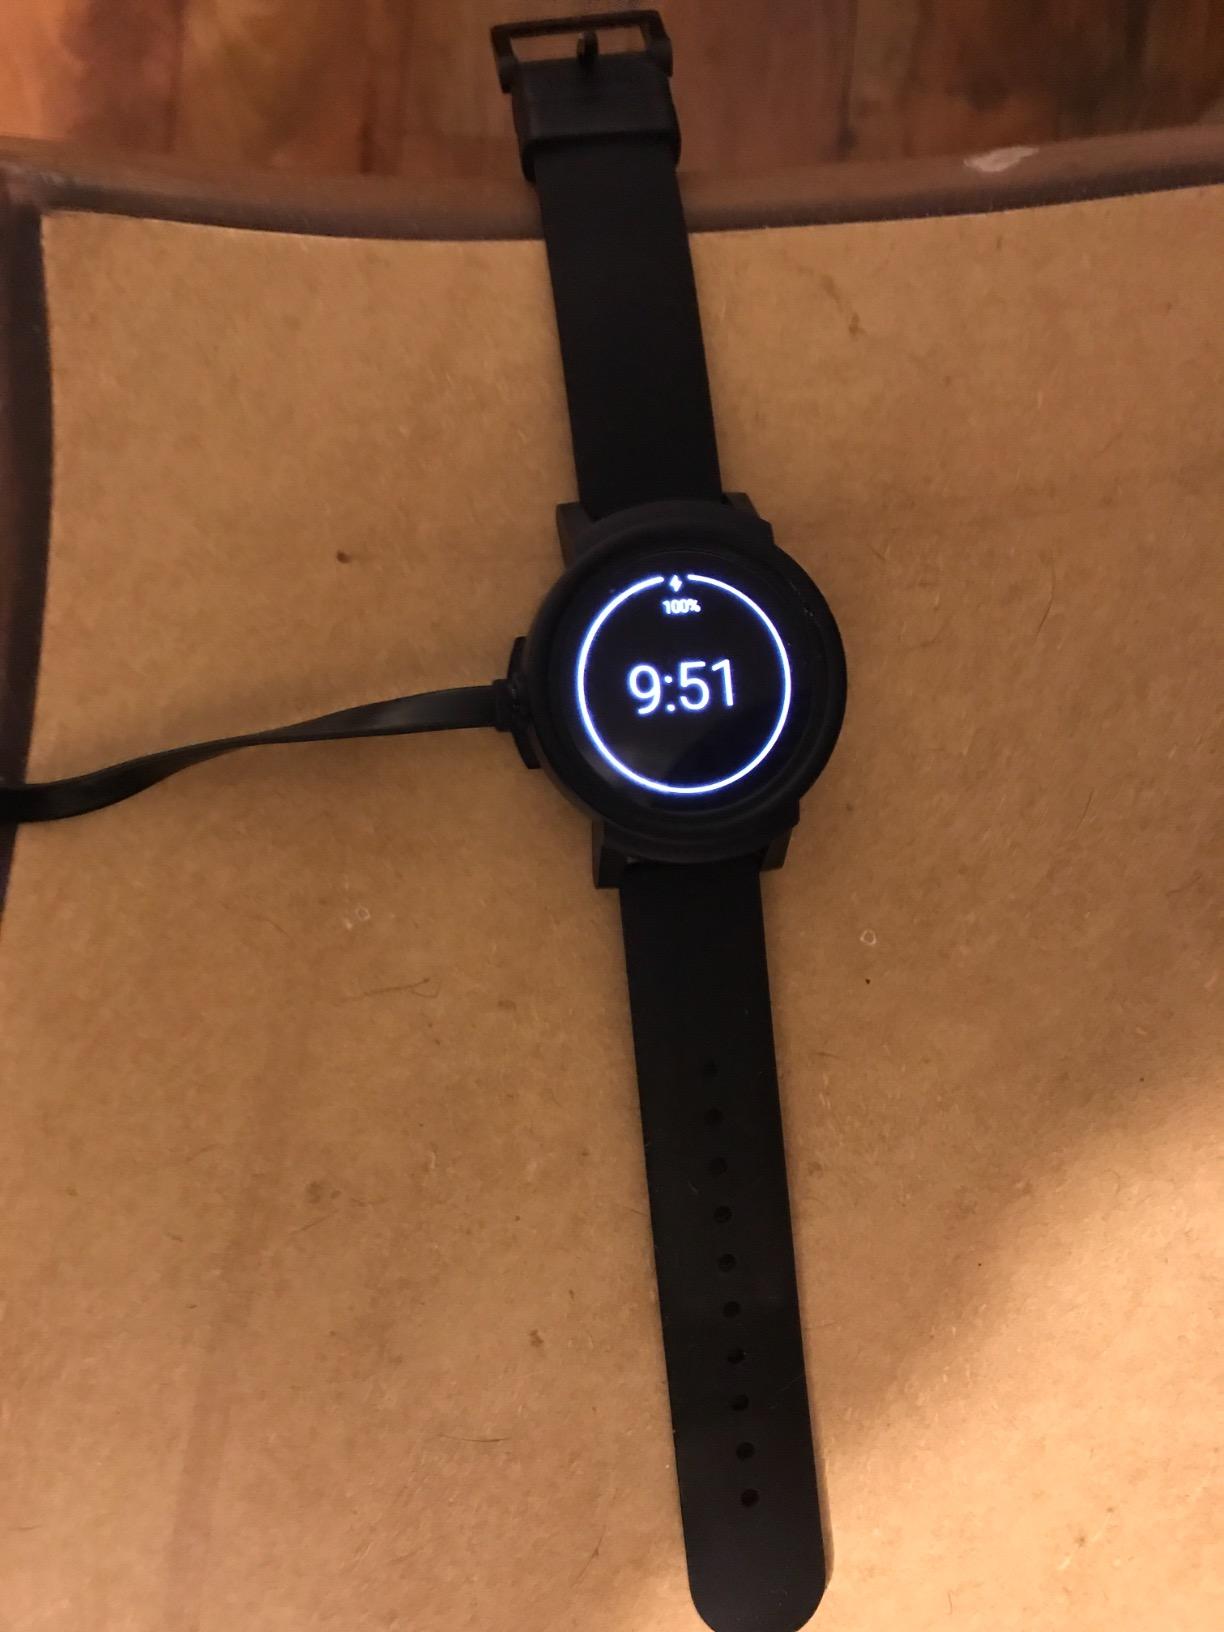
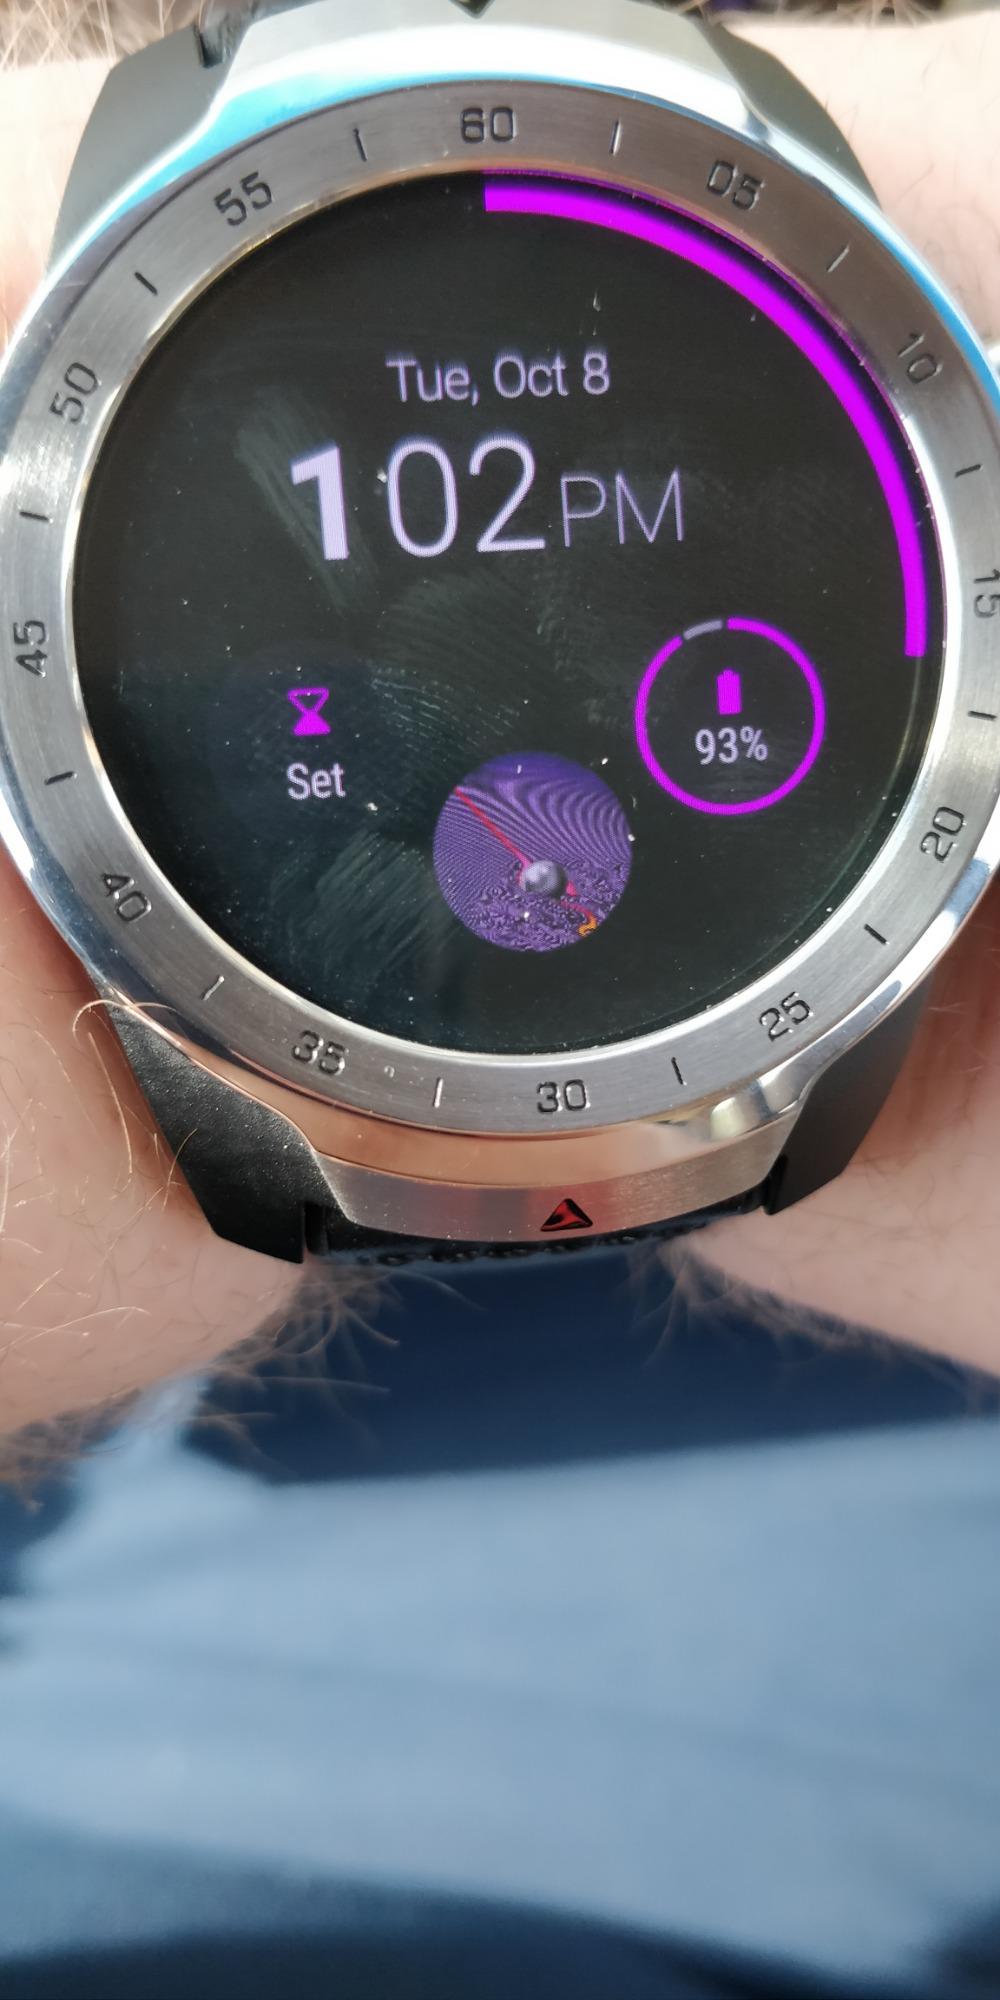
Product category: smartwatch
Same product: no